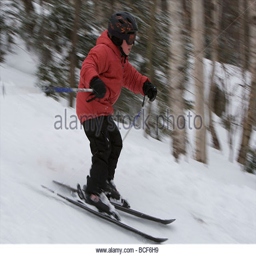
a skis though the trees